Palm Beach Dramaworks

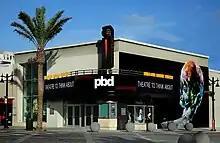
Street view of Palm Beach Dramaworks in West Palm Beach, Florida.

Since 2011, Palm Beach Dramaworks has operated on Clematis Street in West Palm Beach with 218 seat capacity. The building is in a historic district and was originally the Florida Theatre which operated as a movie house from 1949 to 1981, thereafter operating as a stage and training theater prior to being purchased by Palm Beach Dramaworks. Called one of the top ten regional theaters in the United States by "The Wall Street Journal", Palm Beach